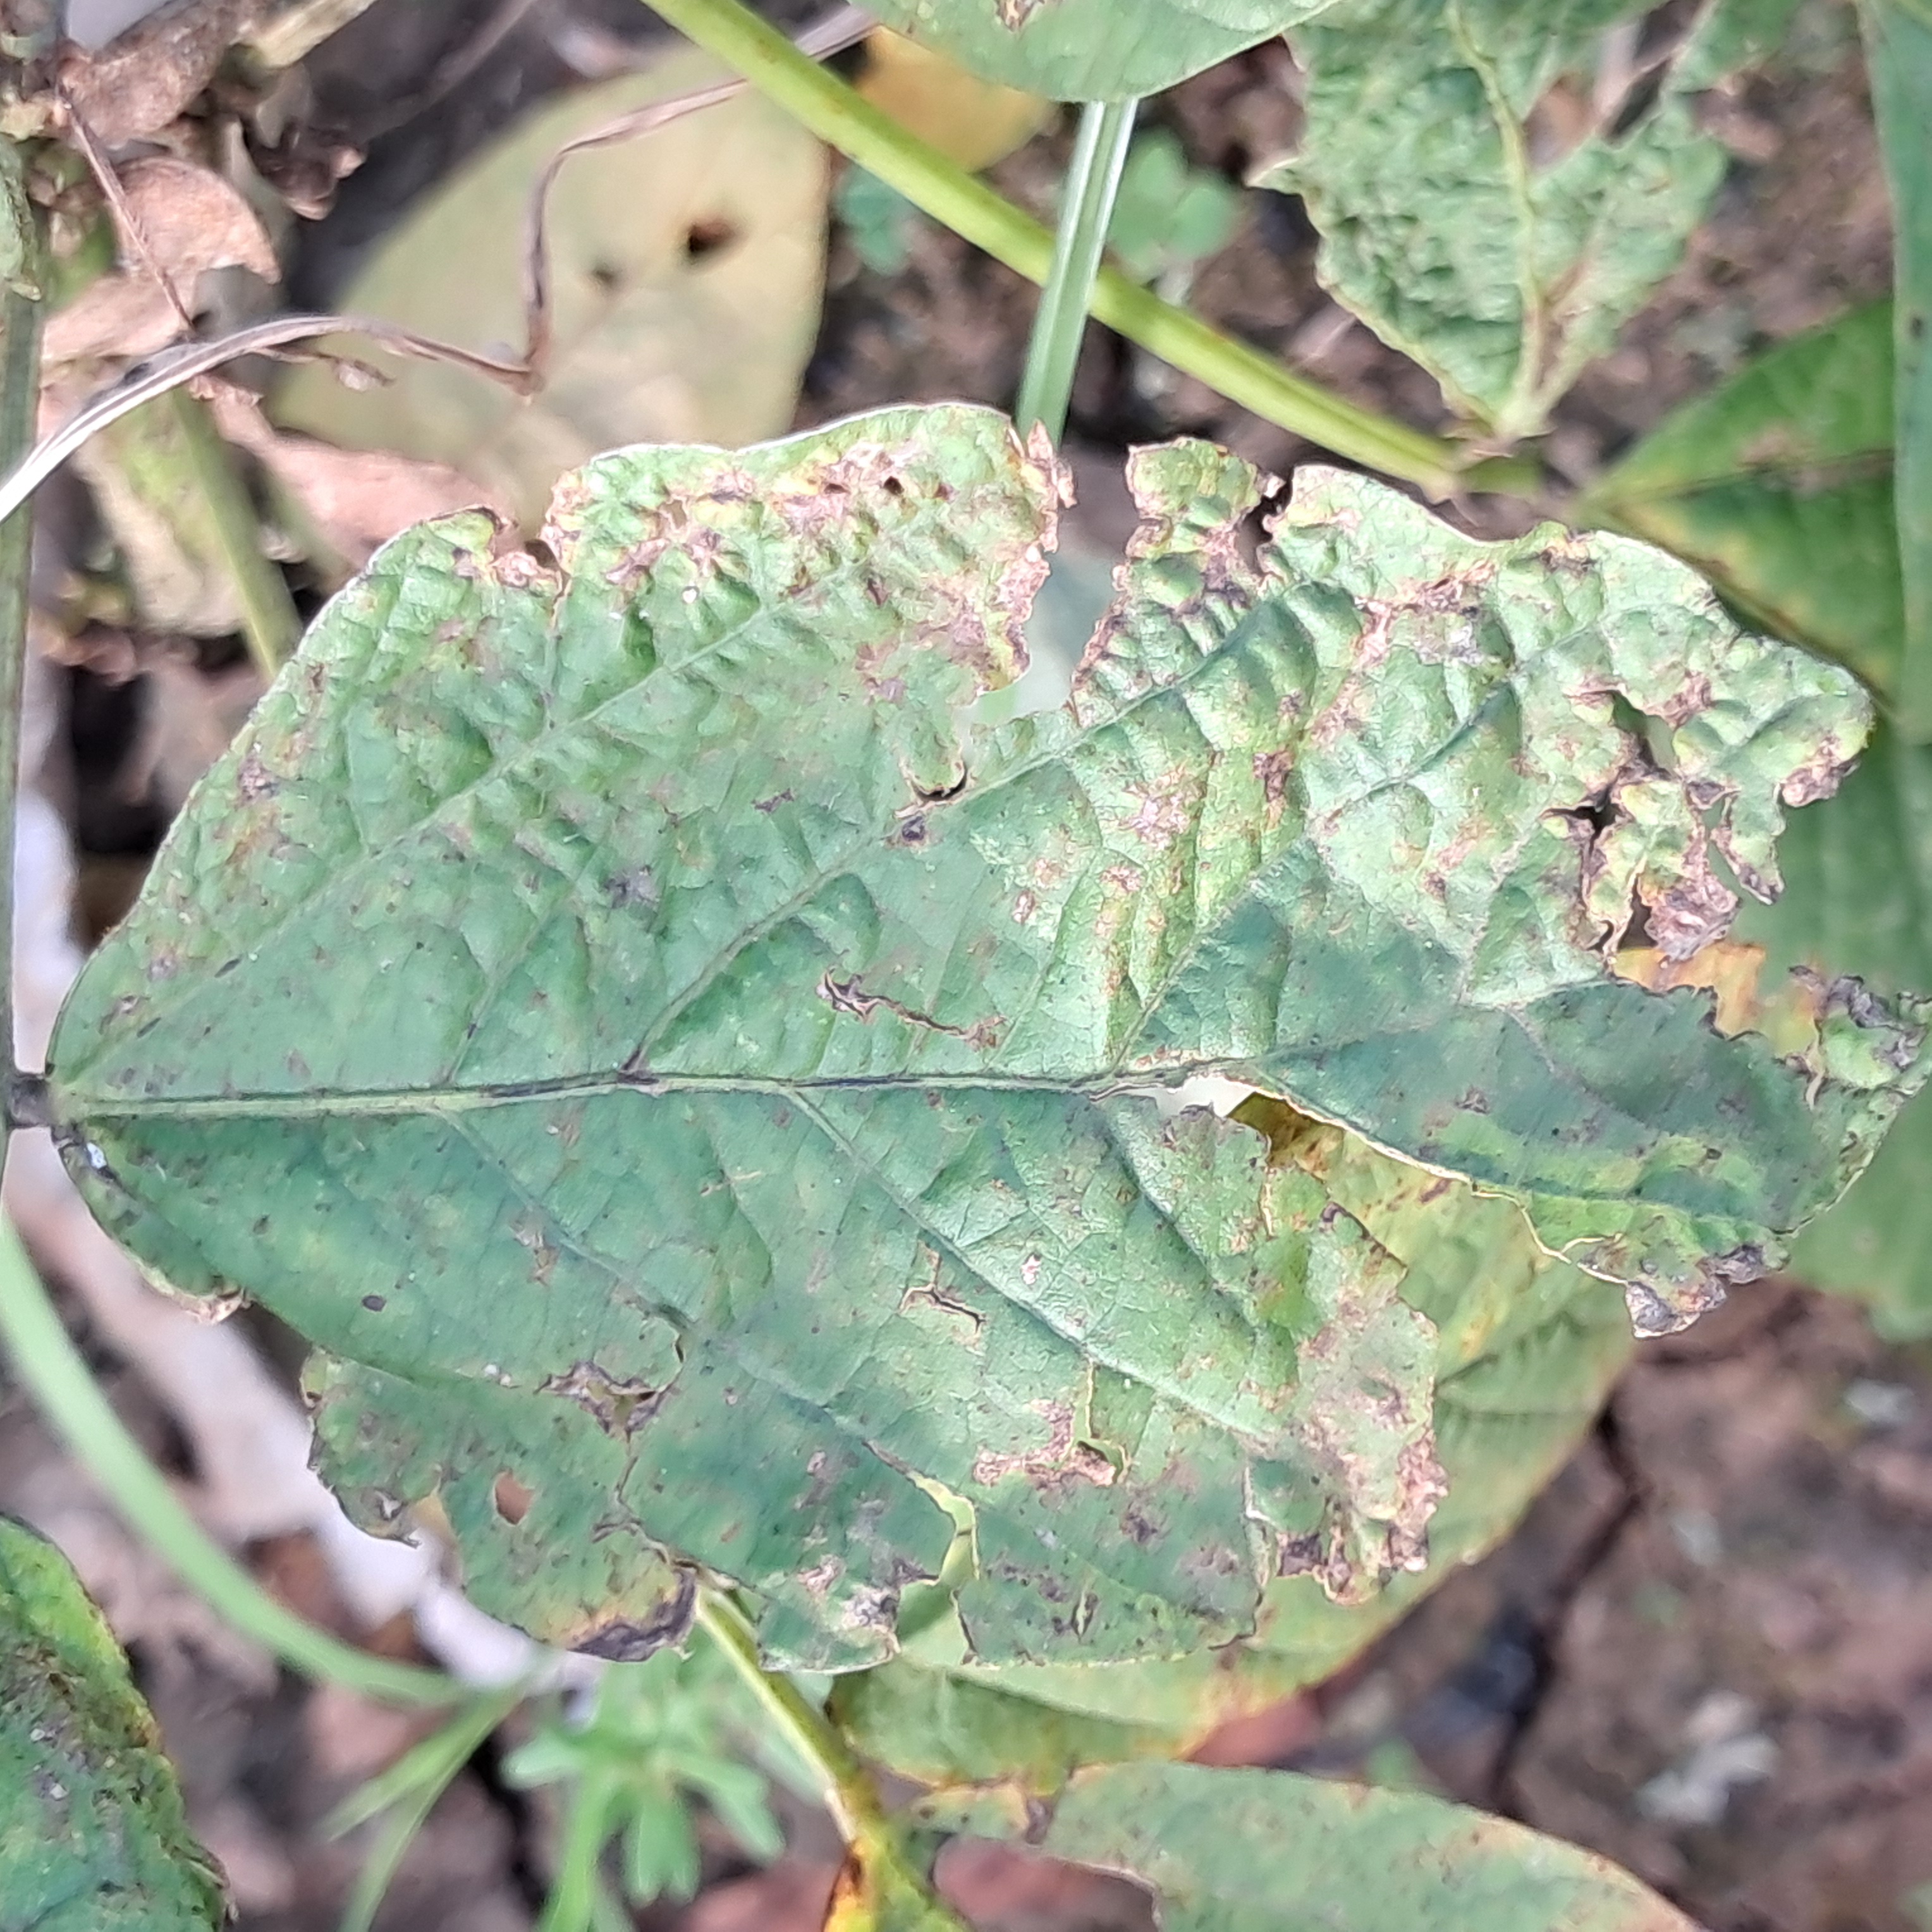
Label: Caterpillar_Semilooper_Pest